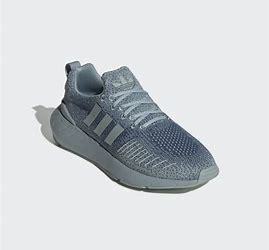
Brand: Adidas
Model: Swift Run 22